Gilbert Bourne

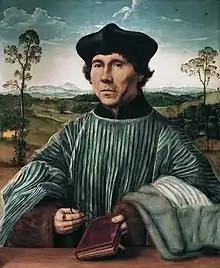
Stephen Gardiner, Bishop of Winchester and an ally of Bourne.

At the beginning of Elizabeth's reign Bourne was kept away from London by illness and official duties, and he is only mentioned once as present in the Parliament. For this reason he was one of the last bishops to be deposed, and he was even named amongst those first commissioned to consecrate Matthew Parker, appointed primate of the queen's new hierarchy. Although Queen Elizabeth expressed herself content with his service, on his refusal to take the Oath of Supremacy, which four Somerset justices were commissioned on 18 October 1559 to administer, his deprivation of office quickly followed.